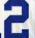
Number: 2